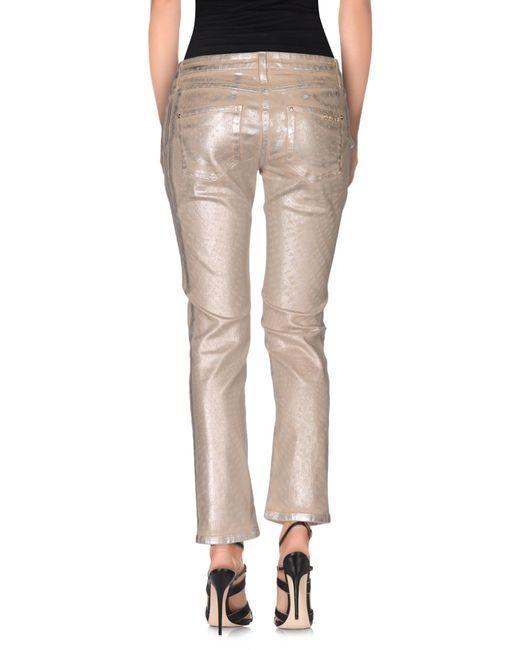
Damen cremefarbene Regular Fit Hose mit Gesäßtasche